Tranent to Cockenzie Waggonway

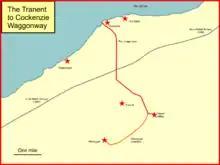
Map of the Tranent waggonway

Before the 18th century, salt production on the shore of the Firth of Forth was a considerable activity; salt water was evaporated in salt pans. This required considerable quantities of coal, and this formed the largest demand for coal in this period. It was initially possible to extract coal close to the salt pans, but these deposits were soon worked out and coal had to be transported from a more remote location.